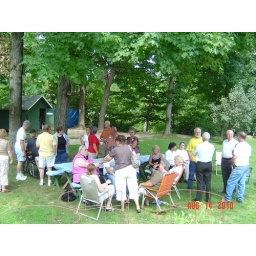
John Caster in bright yellow shirft, Corky in white t shirt and jeans,